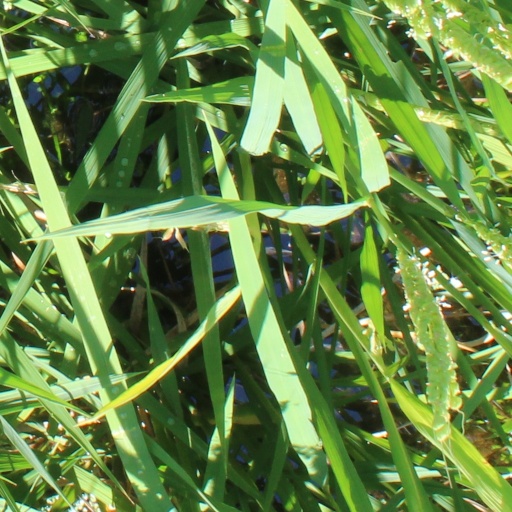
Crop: rice